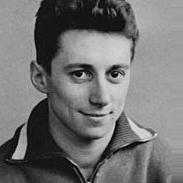
Age: 25